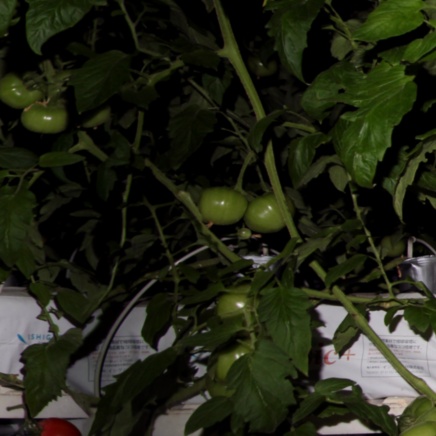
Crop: tomato